Daniel Brühl

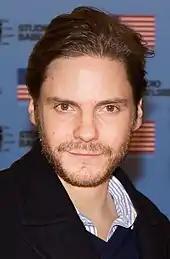
Brühl at the Berlin Embassy of the United States in 2015

Brühl's international breakthrough role came in 2003 as Alex Kerner in Wolfgang Becker's German tragicomedy "Good Bye, Lenin!" which tells about a German family that lived during the unification of Germany. The film became one of the most successful German films to date, receiving nominations at the Golden Globe Awards and the BAFTA Awards and winning at the European Film Awards, German Film Awards, Cesar Awards, and London Film Critics' Circle among others. It was sold to more than 65 countries, reaching an estimated six million cinema-goers worldwide. In that year, Brühl won awards including the European Film Awards Peoples's Choice Award for Best European Actor and the European Film Award for Best Actor for the role. He also won his second German Film Award as Best Actor for both his performance in the film and in "Elefantenherz". He then voiced Kenai in the German version of "Brother Bear".